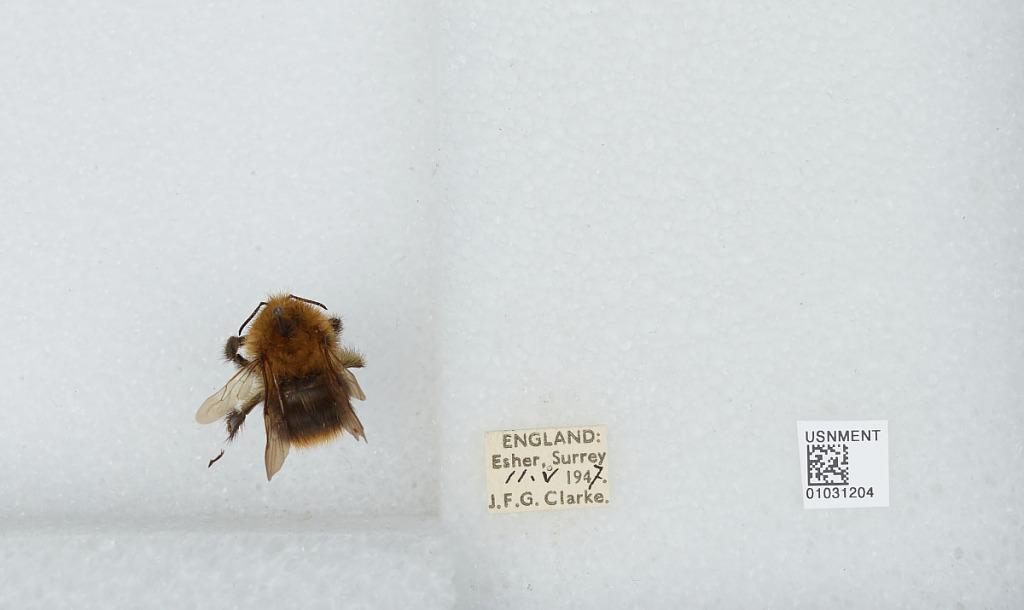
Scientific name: Bombus (Thoracobombus) pascuorum (Scopoli)
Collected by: J. Clarke
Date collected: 1947-5-11
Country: United Kingdom
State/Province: England
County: Surrey
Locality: Esher
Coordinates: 51.3691, -0.365